Dyrhólaey Lighthouse

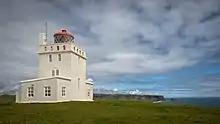

The Dyrhólaey Lighthouse is a lighthouse located on the central south coast of Iceland.